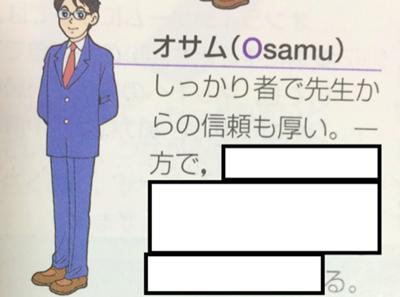
回答: 体がぬるぬ